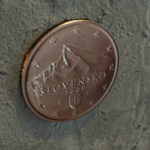
Coin value: 5cents
Country: sk
Edition: standard